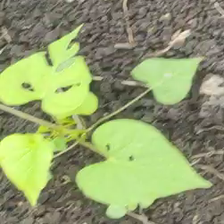
Weed species: Obscure_morning _glory(Ipomoea obscura)